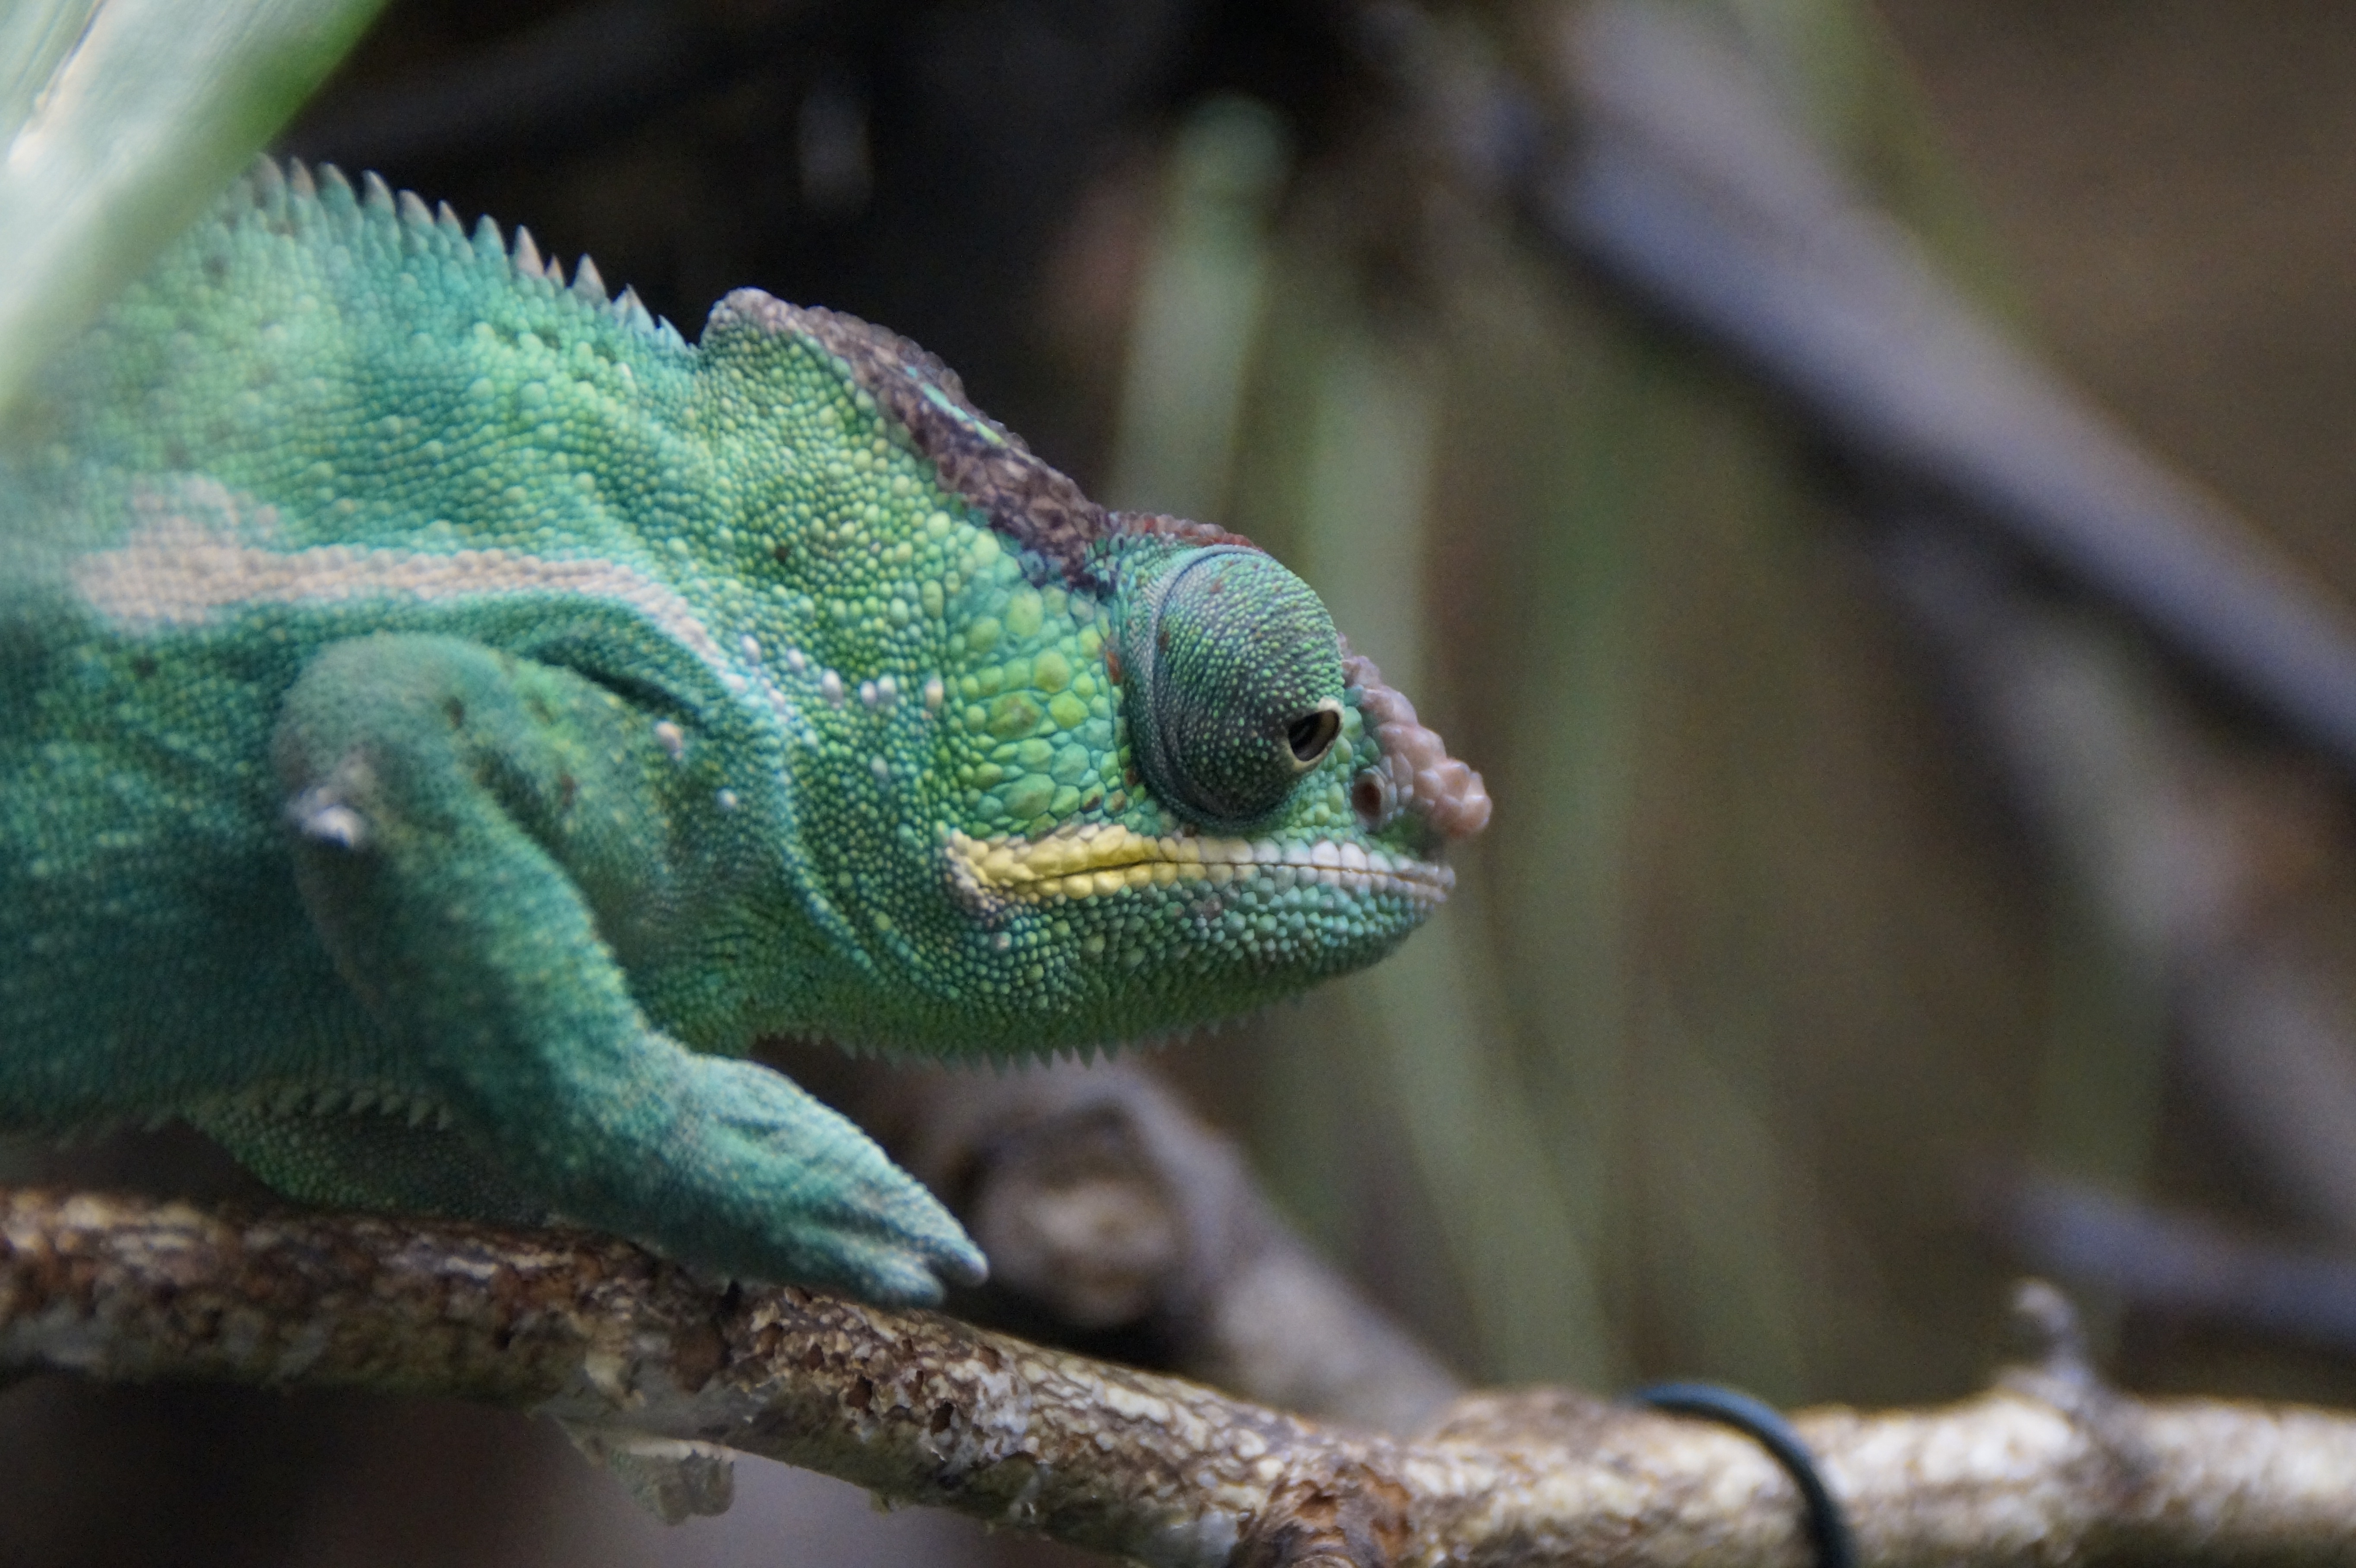
animal, wildlife, zoo, green, tropical, color, reptile, scale, fauna, lizard, green lizard, close up, chameleon, chamaeleonidae, eye, head, vertebrate, creature, terrarium, animal world, exot, iguania, disguised, lacerta, agamidae, insect eater, dactyloidae, scaled reptile, lacertidae, african chameleon